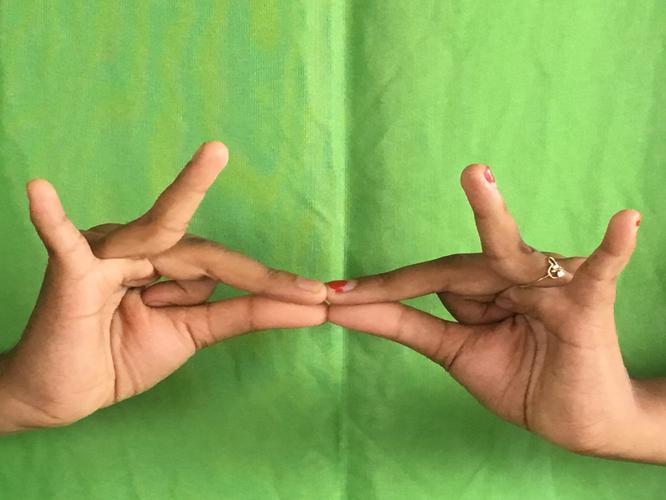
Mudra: Sakata
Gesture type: double_hand